Hypothetical Axis victory in World War II

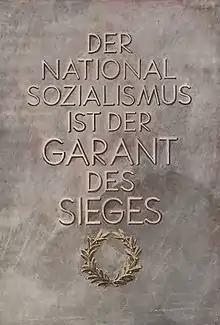
"Wochenspruch der NSDAP" 26 January 1941 claims that "National Socialism is the guarantor of victory".

A hypothetical military victory of the Axis powers over the Allies of the Second World War (1939–1945) is a common topic in speculative literature. Works of alternative history (fiction) and of counterfactual history (non-fiction) include stories, novels, performances, and mixed media that often explore speculative public and private life in lands conquered by the coalition, whose principal powers were Nazi Germany, Fascist Italy, and Imperial Japan.